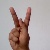
The image shows a hand gesture representing the letter 'K' in Indian Sign Language.